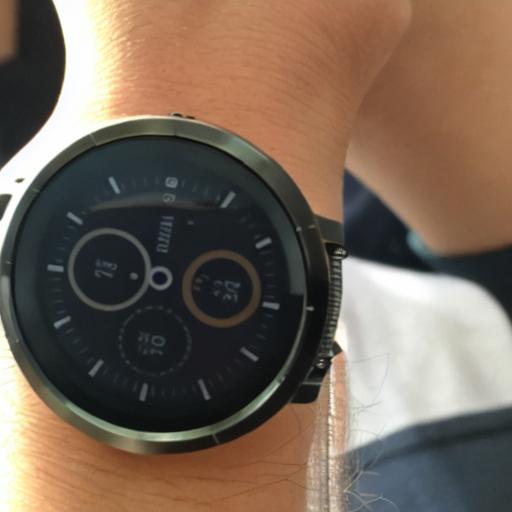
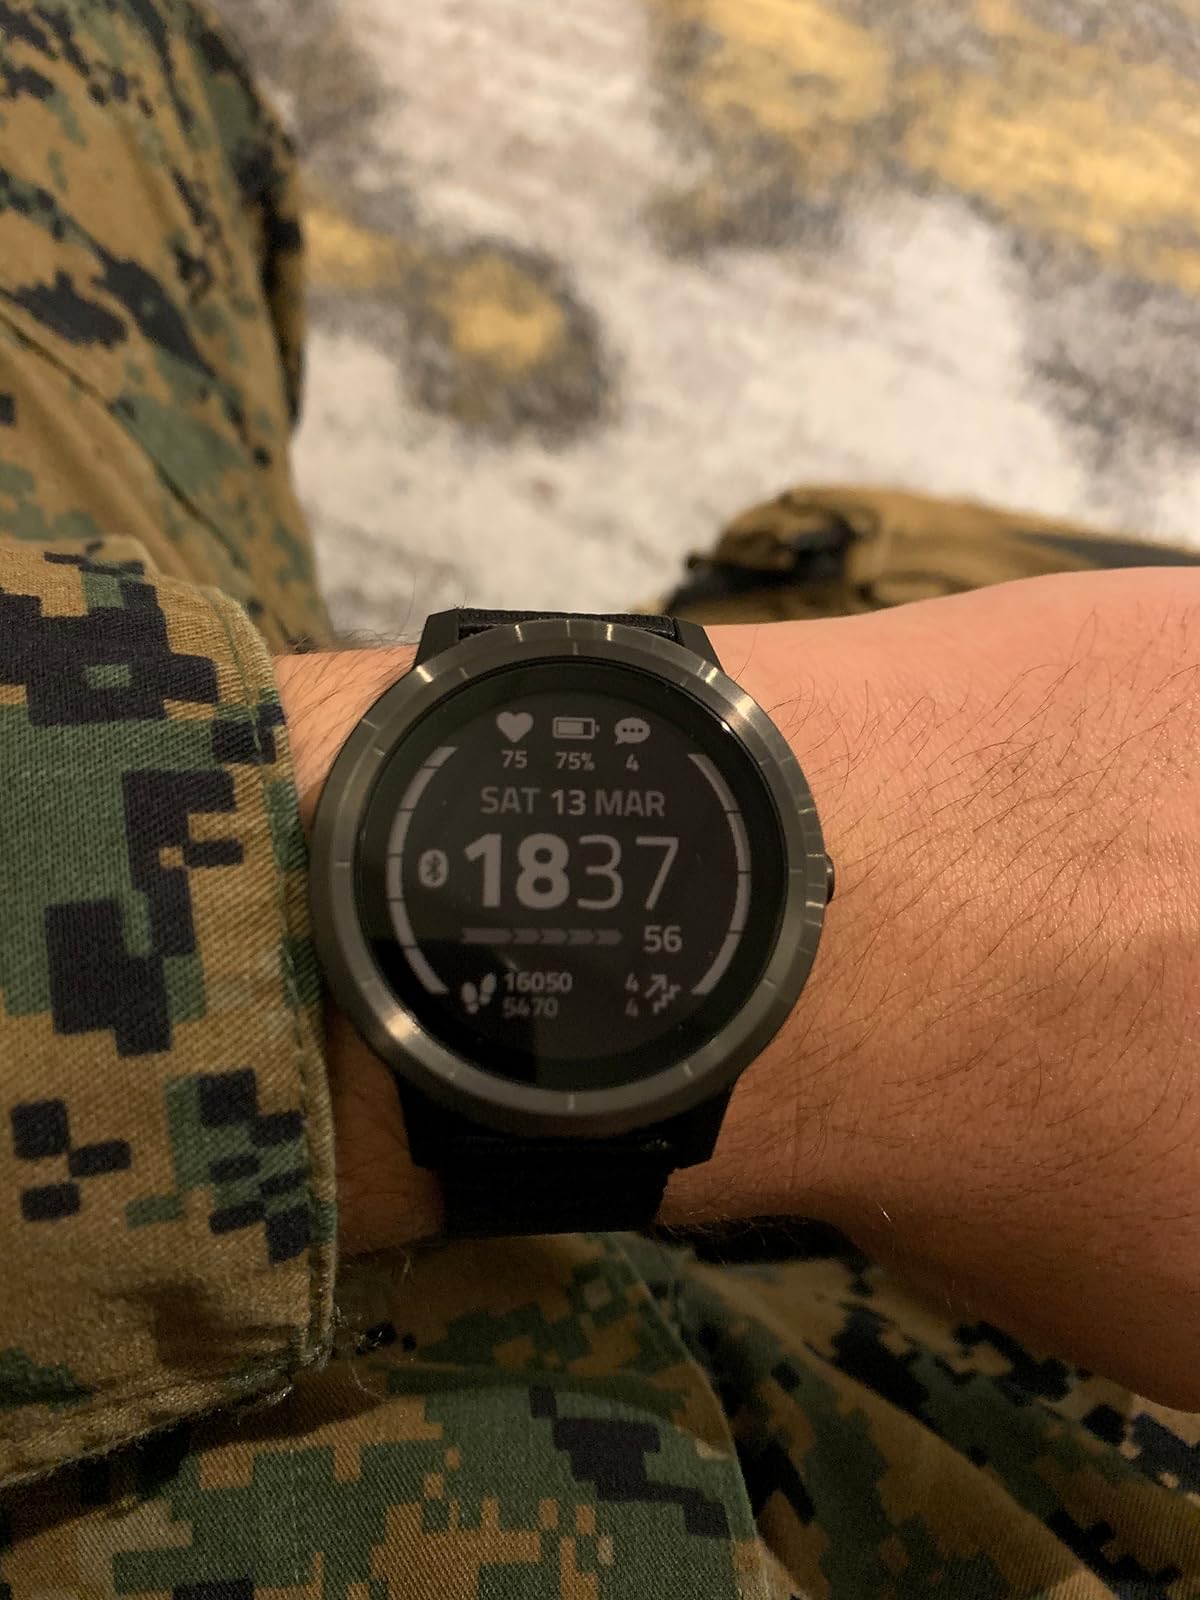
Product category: smartwatch
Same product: no